Marinus (praetorian prefect)

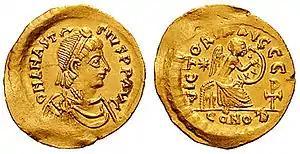
"Semissis" of Emperor Anastasius I (r. 491–518).

By the 500s, Marinus had emerged as "the most trusted adviser" of Anastasius (per historian John B. Bury), and was rewarded with a nomination to the praetorian prefectureship of the East, probably in early 512. He seems to have held the post until early 515. In autumn 512, Marinus encouraged Anastasius to openly support the Monophysite version of the "Trisagion" liturgical hymn, which the Patriarch Timothy had inserted into the liturgy even in the Hagia Sophia. As a result, the mostly Chalcedonian population of Constantinople launched a major riot on 4 November against the "heretical" version, forcing Marinus and Plato, the urban prefect, to respond with force in an attempt to quell the disturbance. The clashes continued, however, and on 6 November the Chalcedonian populace gathered in the Forum of Constantine and launched a riot that nearly cost Anastasius his throne: Anastasius's statues were thrown down, the aged general Areobindus, related by marriage to the Theodosian dynasty, was proclaimed emperor, and Marinus' house was torched. It took a personal appearance by Anastasius in the Hippodrome of Constantinople to calm the crowds, who demanded that Marinus and Plato be thrown to the beasts.